Answer in natural language. Considering the relative positions, is Doorway (marked C) above or below sixdrawer dresser in gray (marked B)? Choose between the following options: above or below
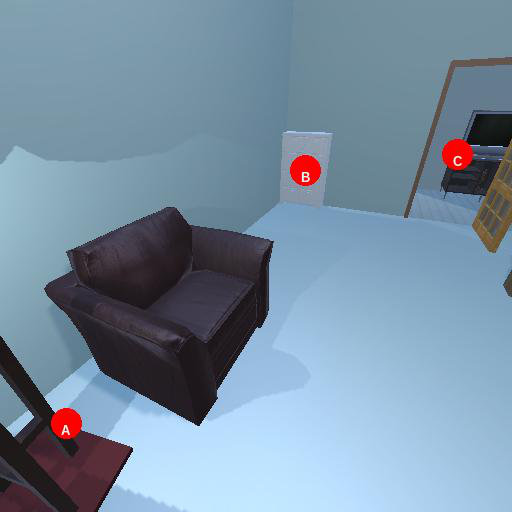
<answer>below</answer>